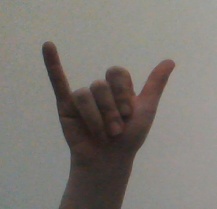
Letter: ya